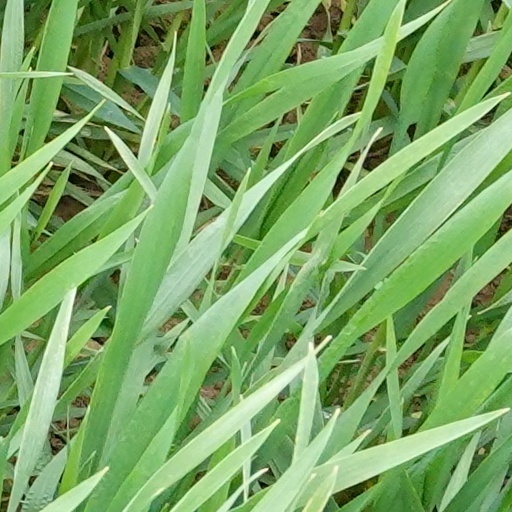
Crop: wheat